Hyams Beach, New South Wales

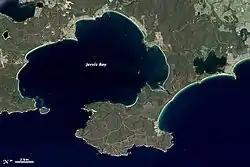
Hyams Beach lies southwest of the bay.

Most accommodation in the village ranges from basic cottages to architecturally designed luxury beachfront houses, with some featuring bed and breakfast. There is one café store in the village. The seaside village also features bush and coastal walks which provide panoramic views of the bay, the surrounding National Park and the ocean, which is ideal for fishing, swimming, snorkelling, diving and whale watching, making it an ideal tourist spot. The encompassing bushland is home to many native animals and dozens of bird species.